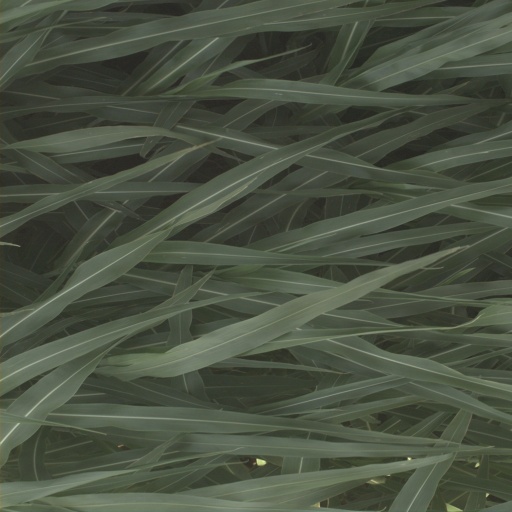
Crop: sorghum